Maersk Air

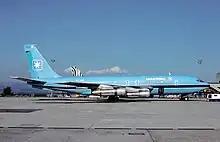
A Boeing 720B in 1980

Maersk's success in Jutland was noticed by SAS, who in October 1996 opened its first service out of Billund, to Frankfurt. This was the first route in which the two airlines competed for head to head. In response, Maersk Air commenced services out of SAS' stronghold at Copenhagen Airport to Milan, Geneva and Stockholm the following year. Additional routes out of Billund were added in 1997. Flemming Knudsen took the position as CEO on 12 January 1998. On 3 March the first 737-700 was delivered, with Maersk Air being the European launch customer.